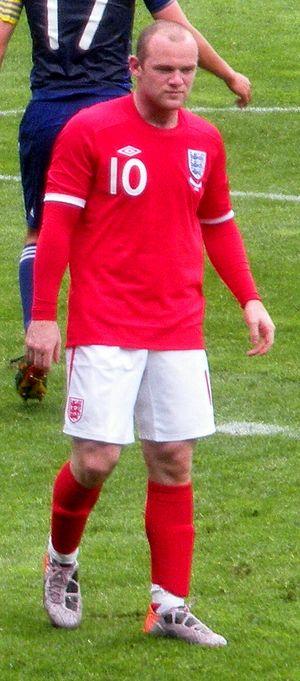
L'équipe d'Angleterre de football est la sélection de joueurs anglais représentant leur nation lors des compétitions internationales de football masculin, sous l'égide de la Football Association. Alors que la plupart des équipes nationales à travers le monde représentent un État indépendant, les quatre « Nations constitutives » qui forment le Royaume-Uni sont chacune représentés par une équipe nationale distincte lors des tournois internationaux. Ses joueurs sont sélectionnés selon les conditions d'admissibilité en sélection d'un joueur britannique.